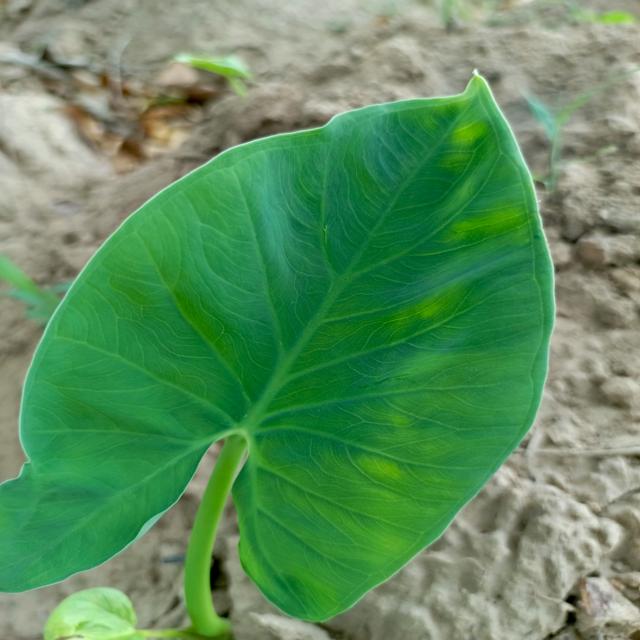
Label: Healthy